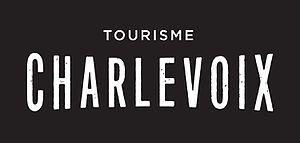
Logo de Tourisme Charlevoix, 2016.
Le tourisme dans Charlevoix est une composante importante de l'activité économique de la région de Charlevoix, l’une des 22 régions touristiques du Québec. En 2009, elle compte 646 entreprises associées au secteur du tourisme, soit 2% de toutes les entreprises touristiques du Québec. En moyenne, le tourisme génère plus de 2 000 emplois dans la région. La région accueille près de 500 000 touristes par année, générant des dépenses d’environ 195 millions de dollars. L'offre touristique de cette région porte essentiellement sur les produits culturels, avec des musées et expositions, du patrimoine, des moulins à farine. Elle porte aussi sur des paysages formés du fleuve Saint-Laurent et des montagnes qui l’entourent, ainsi que sur des activités de plein air.